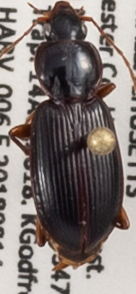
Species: Synuchus impunctatus
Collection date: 2018-08-14
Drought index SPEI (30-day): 2.09
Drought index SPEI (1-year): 1.16
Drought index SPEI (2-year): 0.82